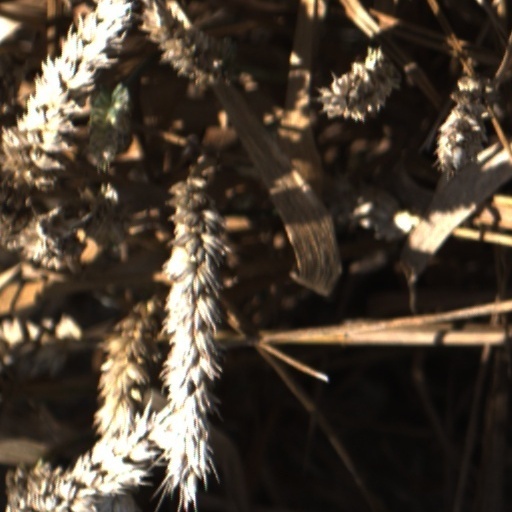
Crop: wheat